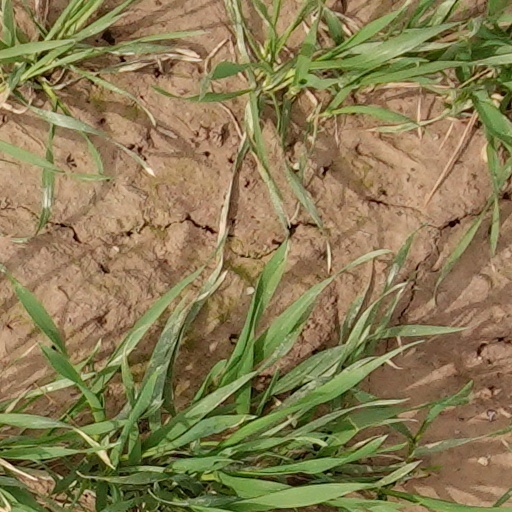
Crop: wheat